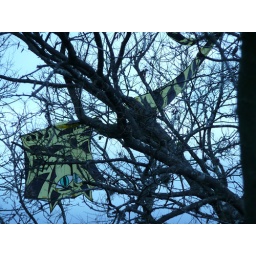
cat kite stuck in a tree